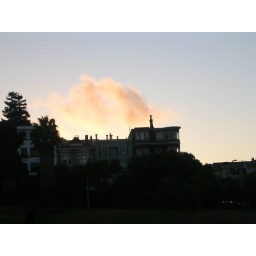
A beautiful cloud above Ry &amp;amp; Mol's building